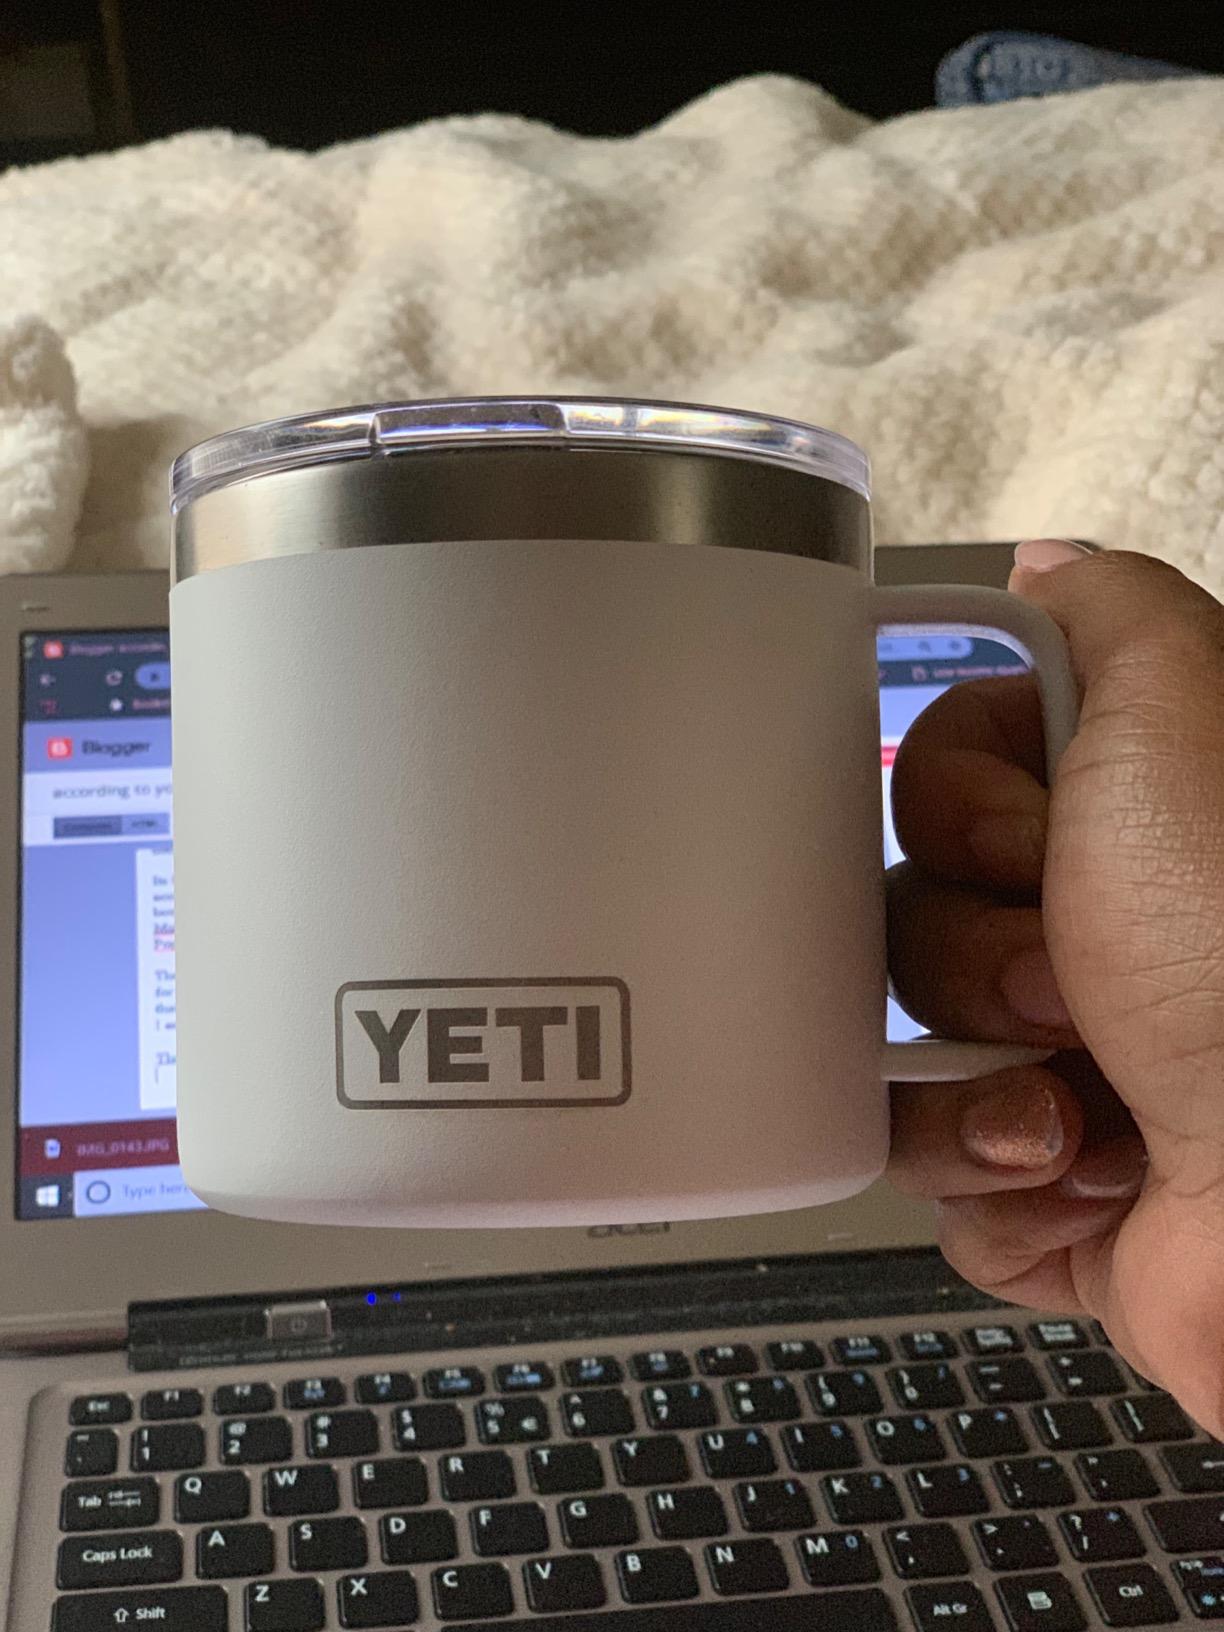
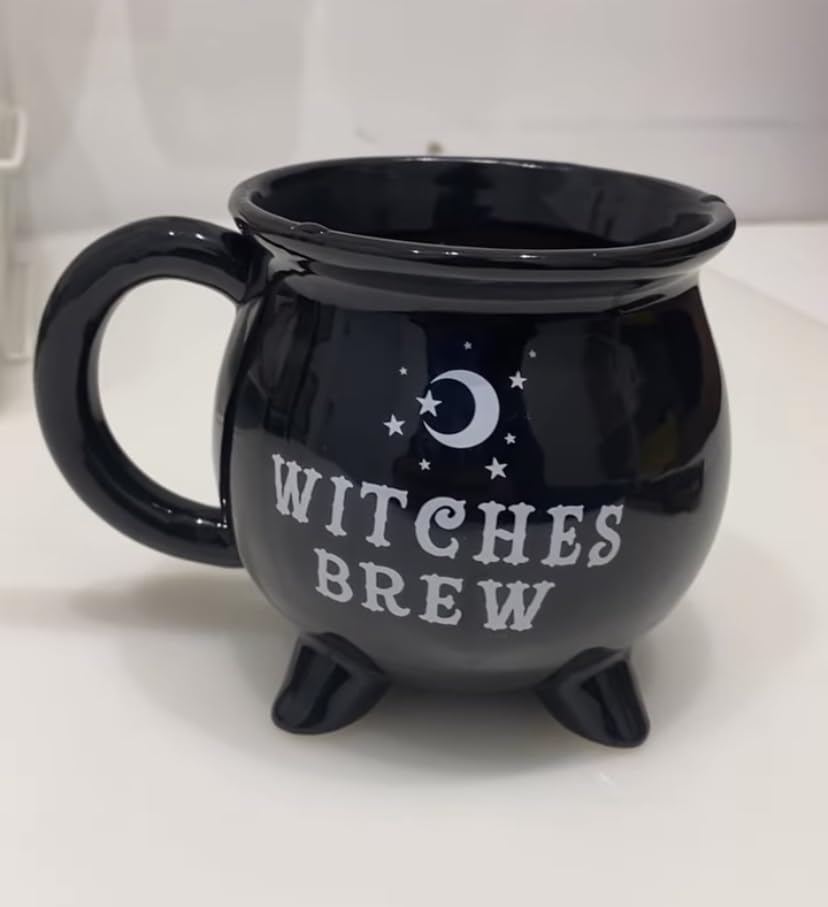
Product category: items_mug
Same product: no